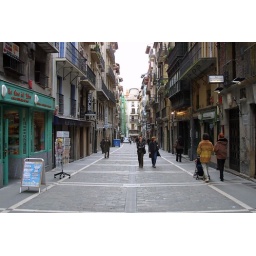
We arrive in Pamplona. There is the street where the run the bulls